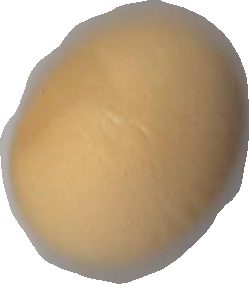
Variety: Grobogan